Chinese ceramics

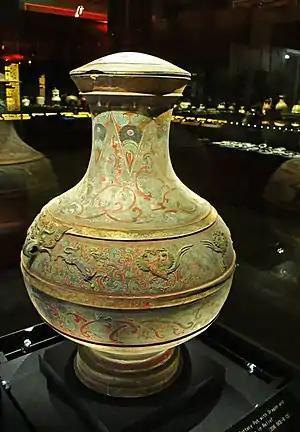
Painted pottery pot with raised reliefs of dragons and phoenixes, Western Han dynasty (202 BC – 9 AD)

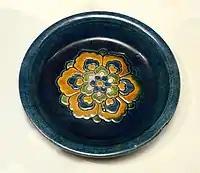
A sancai glazed offering tray, late 7th or early 8th century, Tang dynasty (618–907)

Pottery dating from 20,000 years ago was found at the Xianrendong Cave site in Jiangxi province, making it among the earliest pottery yet found. Another reported find is from 17,000 to 18,000 years ago in the Yuchanyan Cave in southern China.